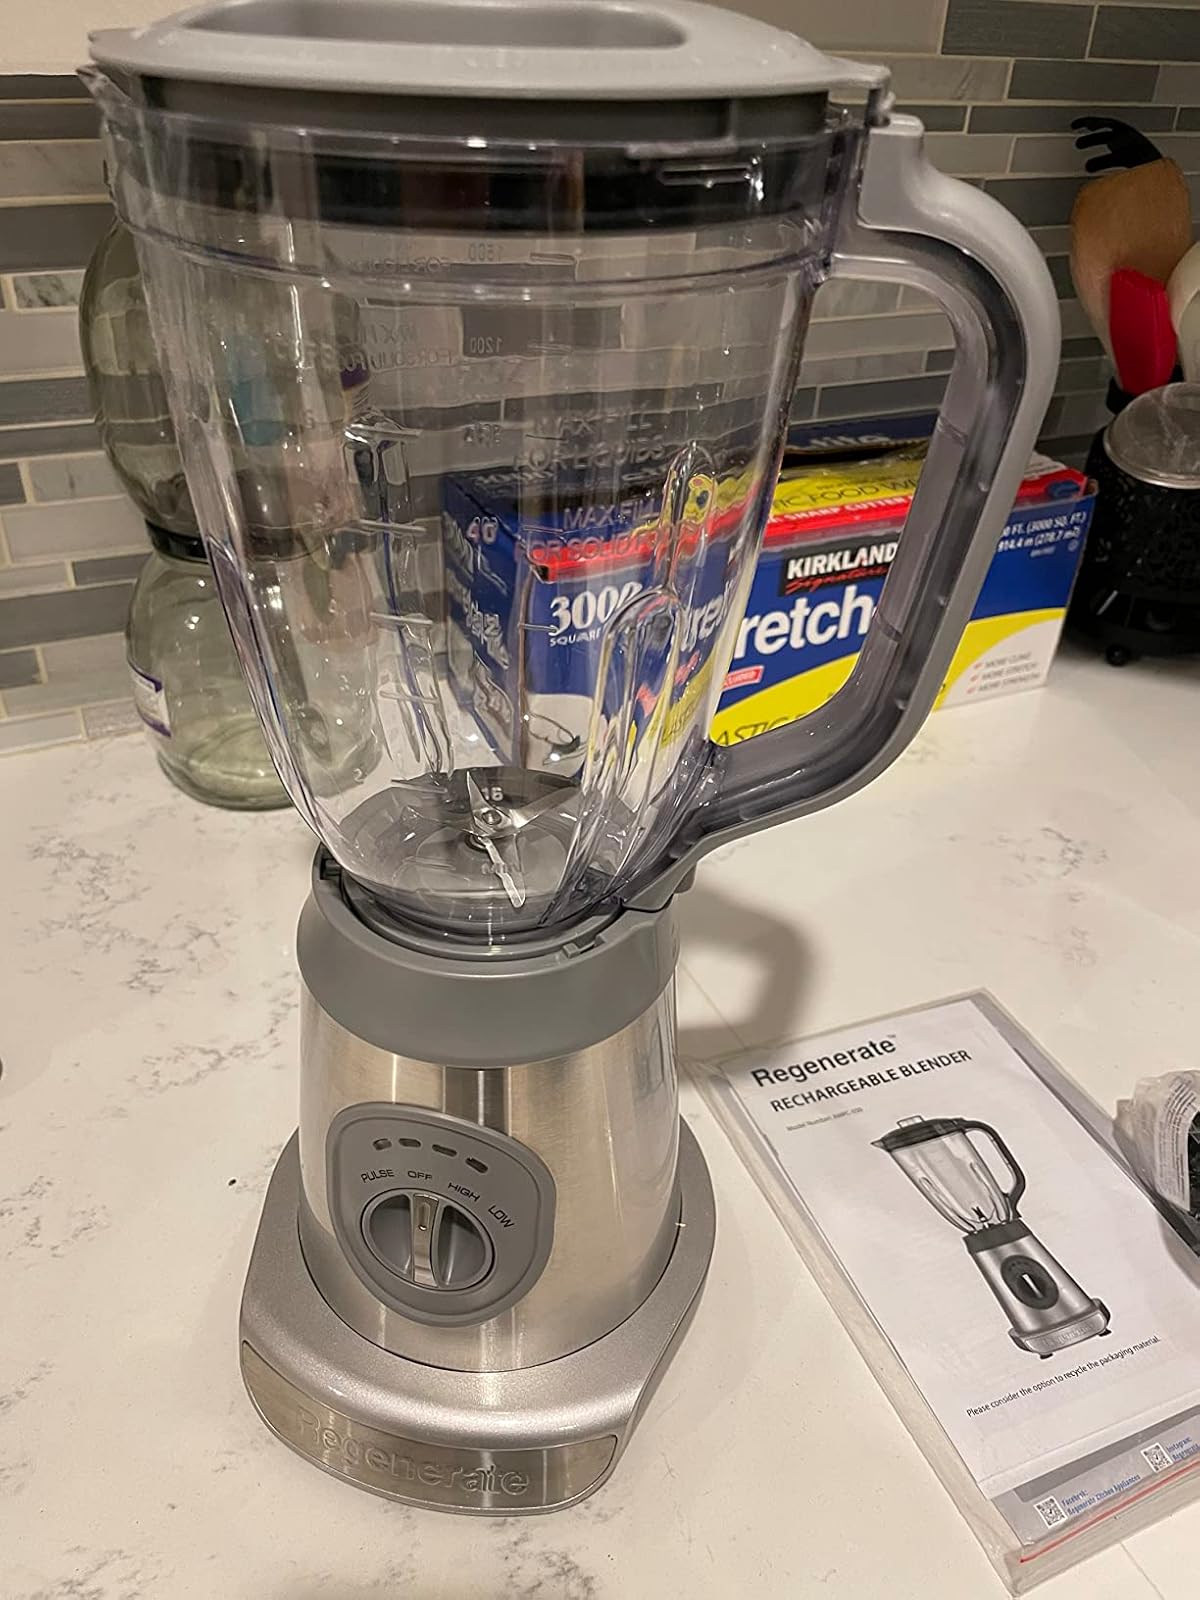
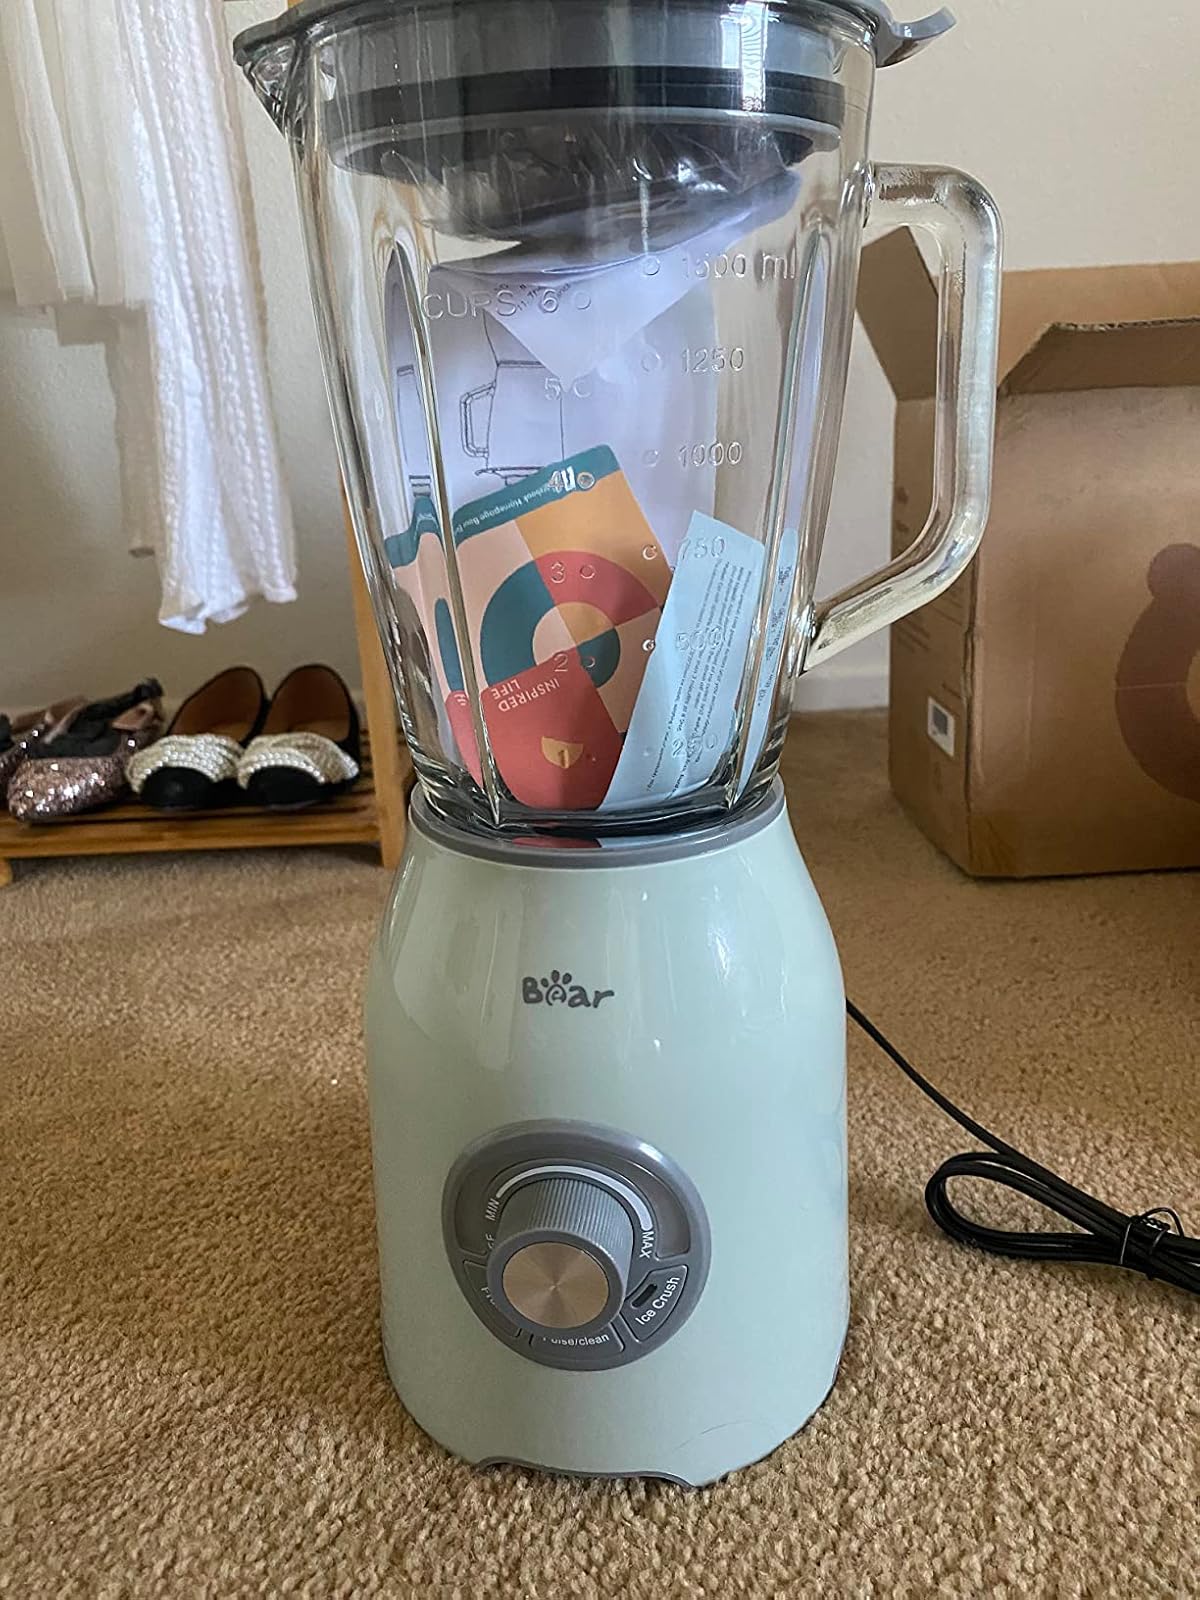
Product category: items_blender
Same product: no